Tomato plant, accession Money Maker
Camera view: bottom (45 deg); turntable rotation: 300 degrees
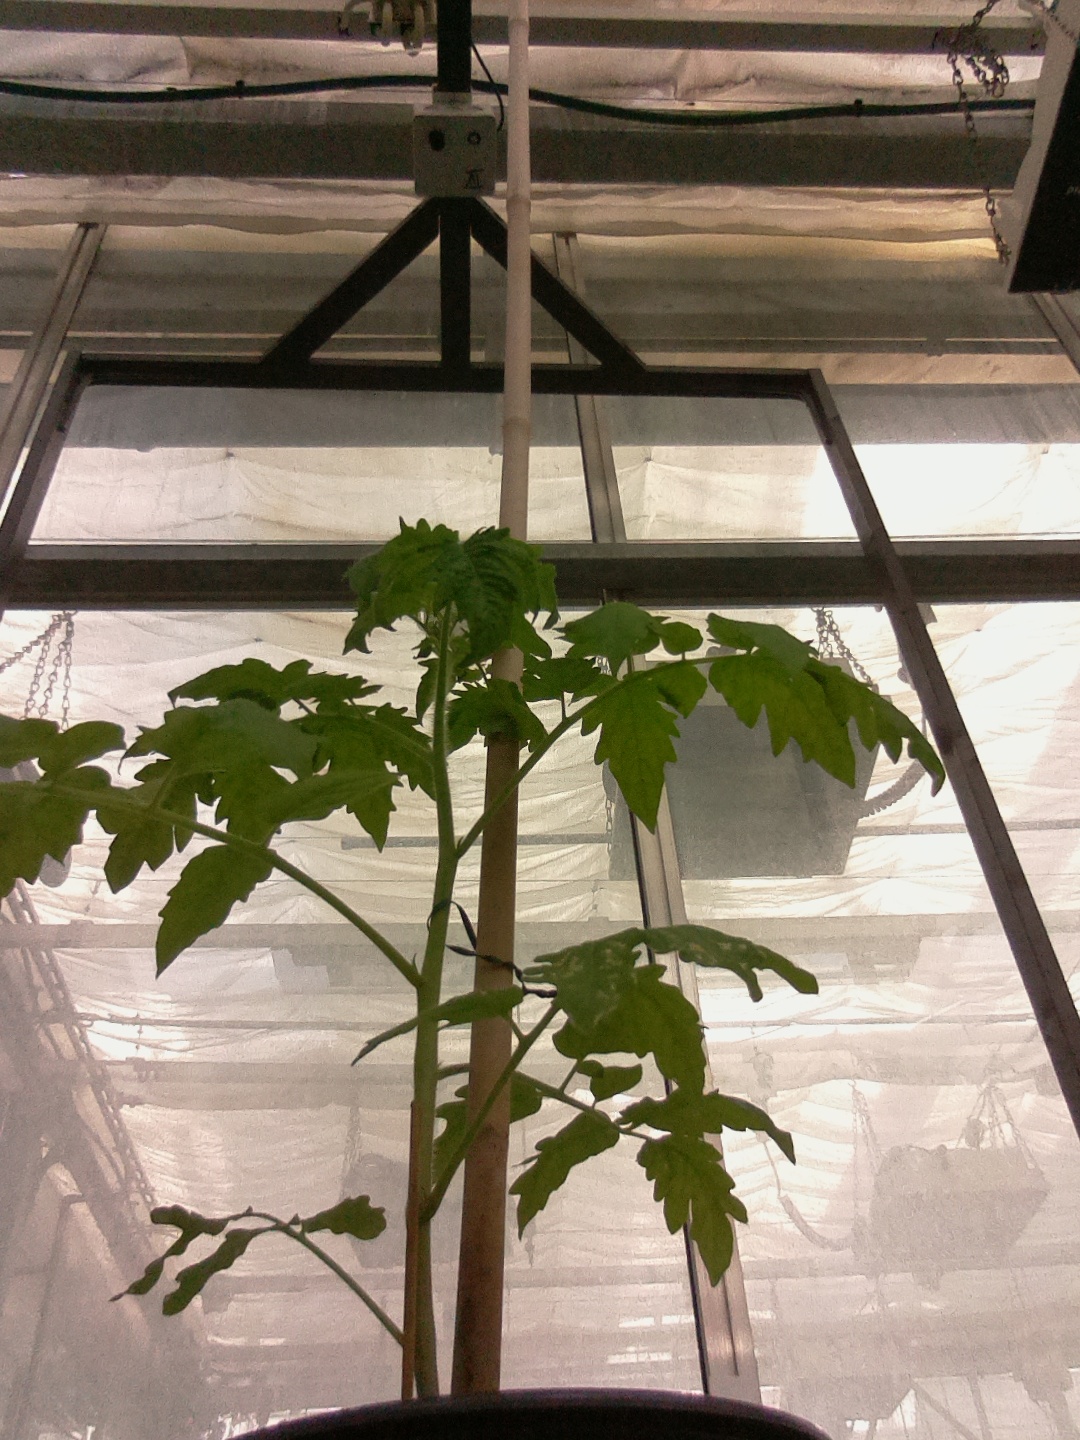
BBCH growth stage 13: 6 of true leaves visible